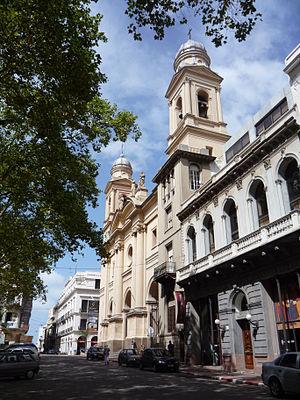
La cathédrale métropolitaine de Montevideo est le siège de l'archevêché uruguayen de Montevideo. Elle est située Plaza Matriz, au centre de la cité.